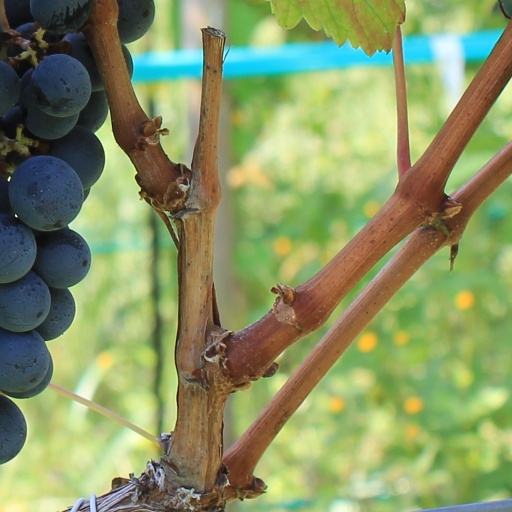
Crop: grape